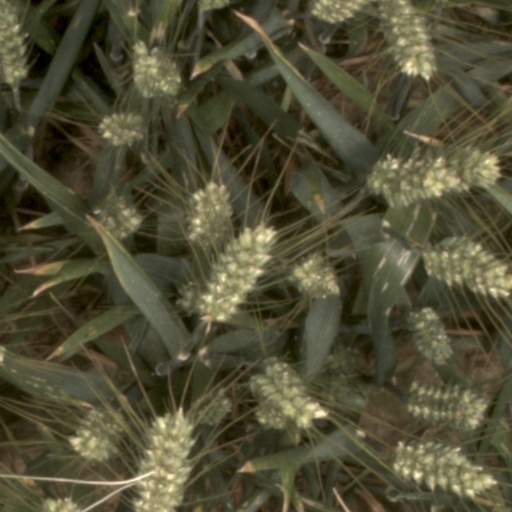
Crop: wheat